Smiley Smile

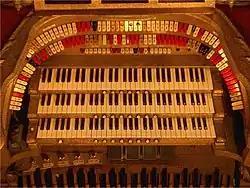
The sound of Wilson's new theatre organ (exact model not pictured) became the central timbre on "Smiley Smile".

Most of "Smiley Smile" was recorded at Brian's improvised home studio from June 3 to July 14, 1967. The group had held a few of the early sessions at Hollywood Sound Recorders and Western Studios. All sessions after June 11 were conducted at the home studio. The core instrumentation at these sessions consisted of organ, honky-tonk piano, and electronic bass played by the Beach Boys themselves, rather than the session musicians employed in much of their previous work. Brian became obsessed with a three-tiered Baldwin organ during the album's recording, resulting in a more minimalist approach to the new arrangements. Most of the piano was played by Brian, and most of the bass was played by Carl.